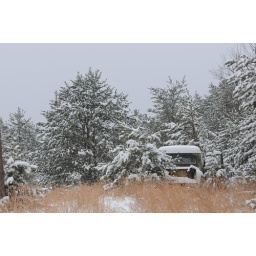
I've been waiting for an excuse to photograph this old truck in a field near my house.